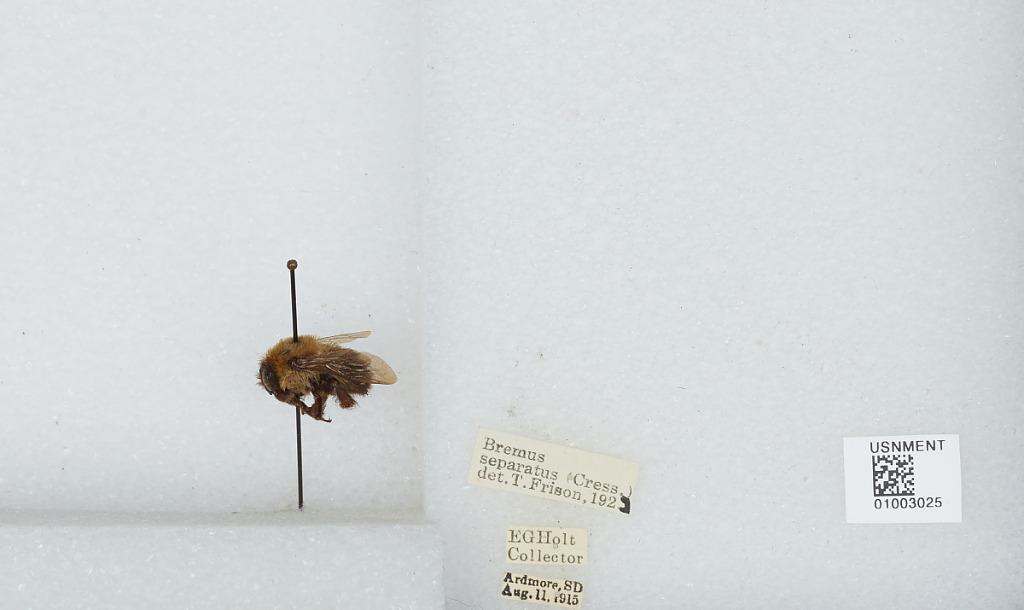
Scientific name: Bombus (Separatobombus) griseocollis (De Geer)
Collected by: E. Holt
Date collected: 1915-8-11
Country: United States
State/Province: South Dakota
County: Fall River
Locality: Ardmore
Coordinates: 43.0194, -103.656
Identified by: Frison, T.